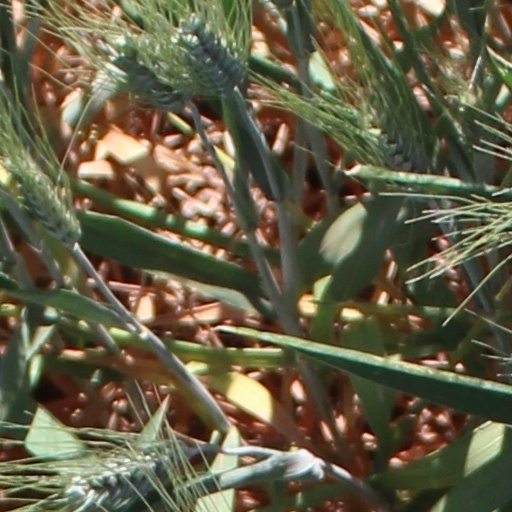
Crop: wheat